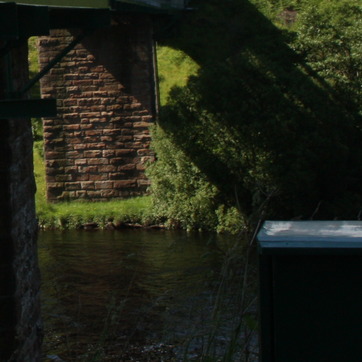
Material: foliage